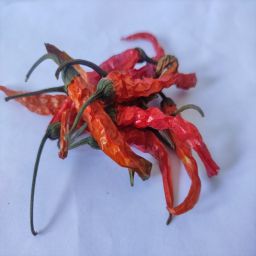
Crop: Chile Pepper
Quality: Dried